Oakeshott typology

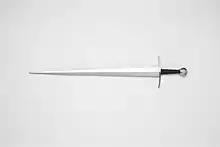
Type XV.

Straight tapering blade with diamond cross-section and a sharp point. Type XVa have longer, narrower blades and grips sufficiently long for two-handed use. In contrast to type XIV, these are more greatly designed for thrusting above cleaving, their appearance coinciding with the rise of plate armor. However, blades of similar cross-section and profile can be found well before the Middle-Ages and after, meaning this blade form should not solely be assigned the purpose of defeating plate armor. Many Type XV fall within the terminology of swords commonly called "bastard" or "hand-and-a-half swords" in reference to the longer grips that allowed both one and two handed use, though swords with grips of only around 5 inches would not be considered among these.